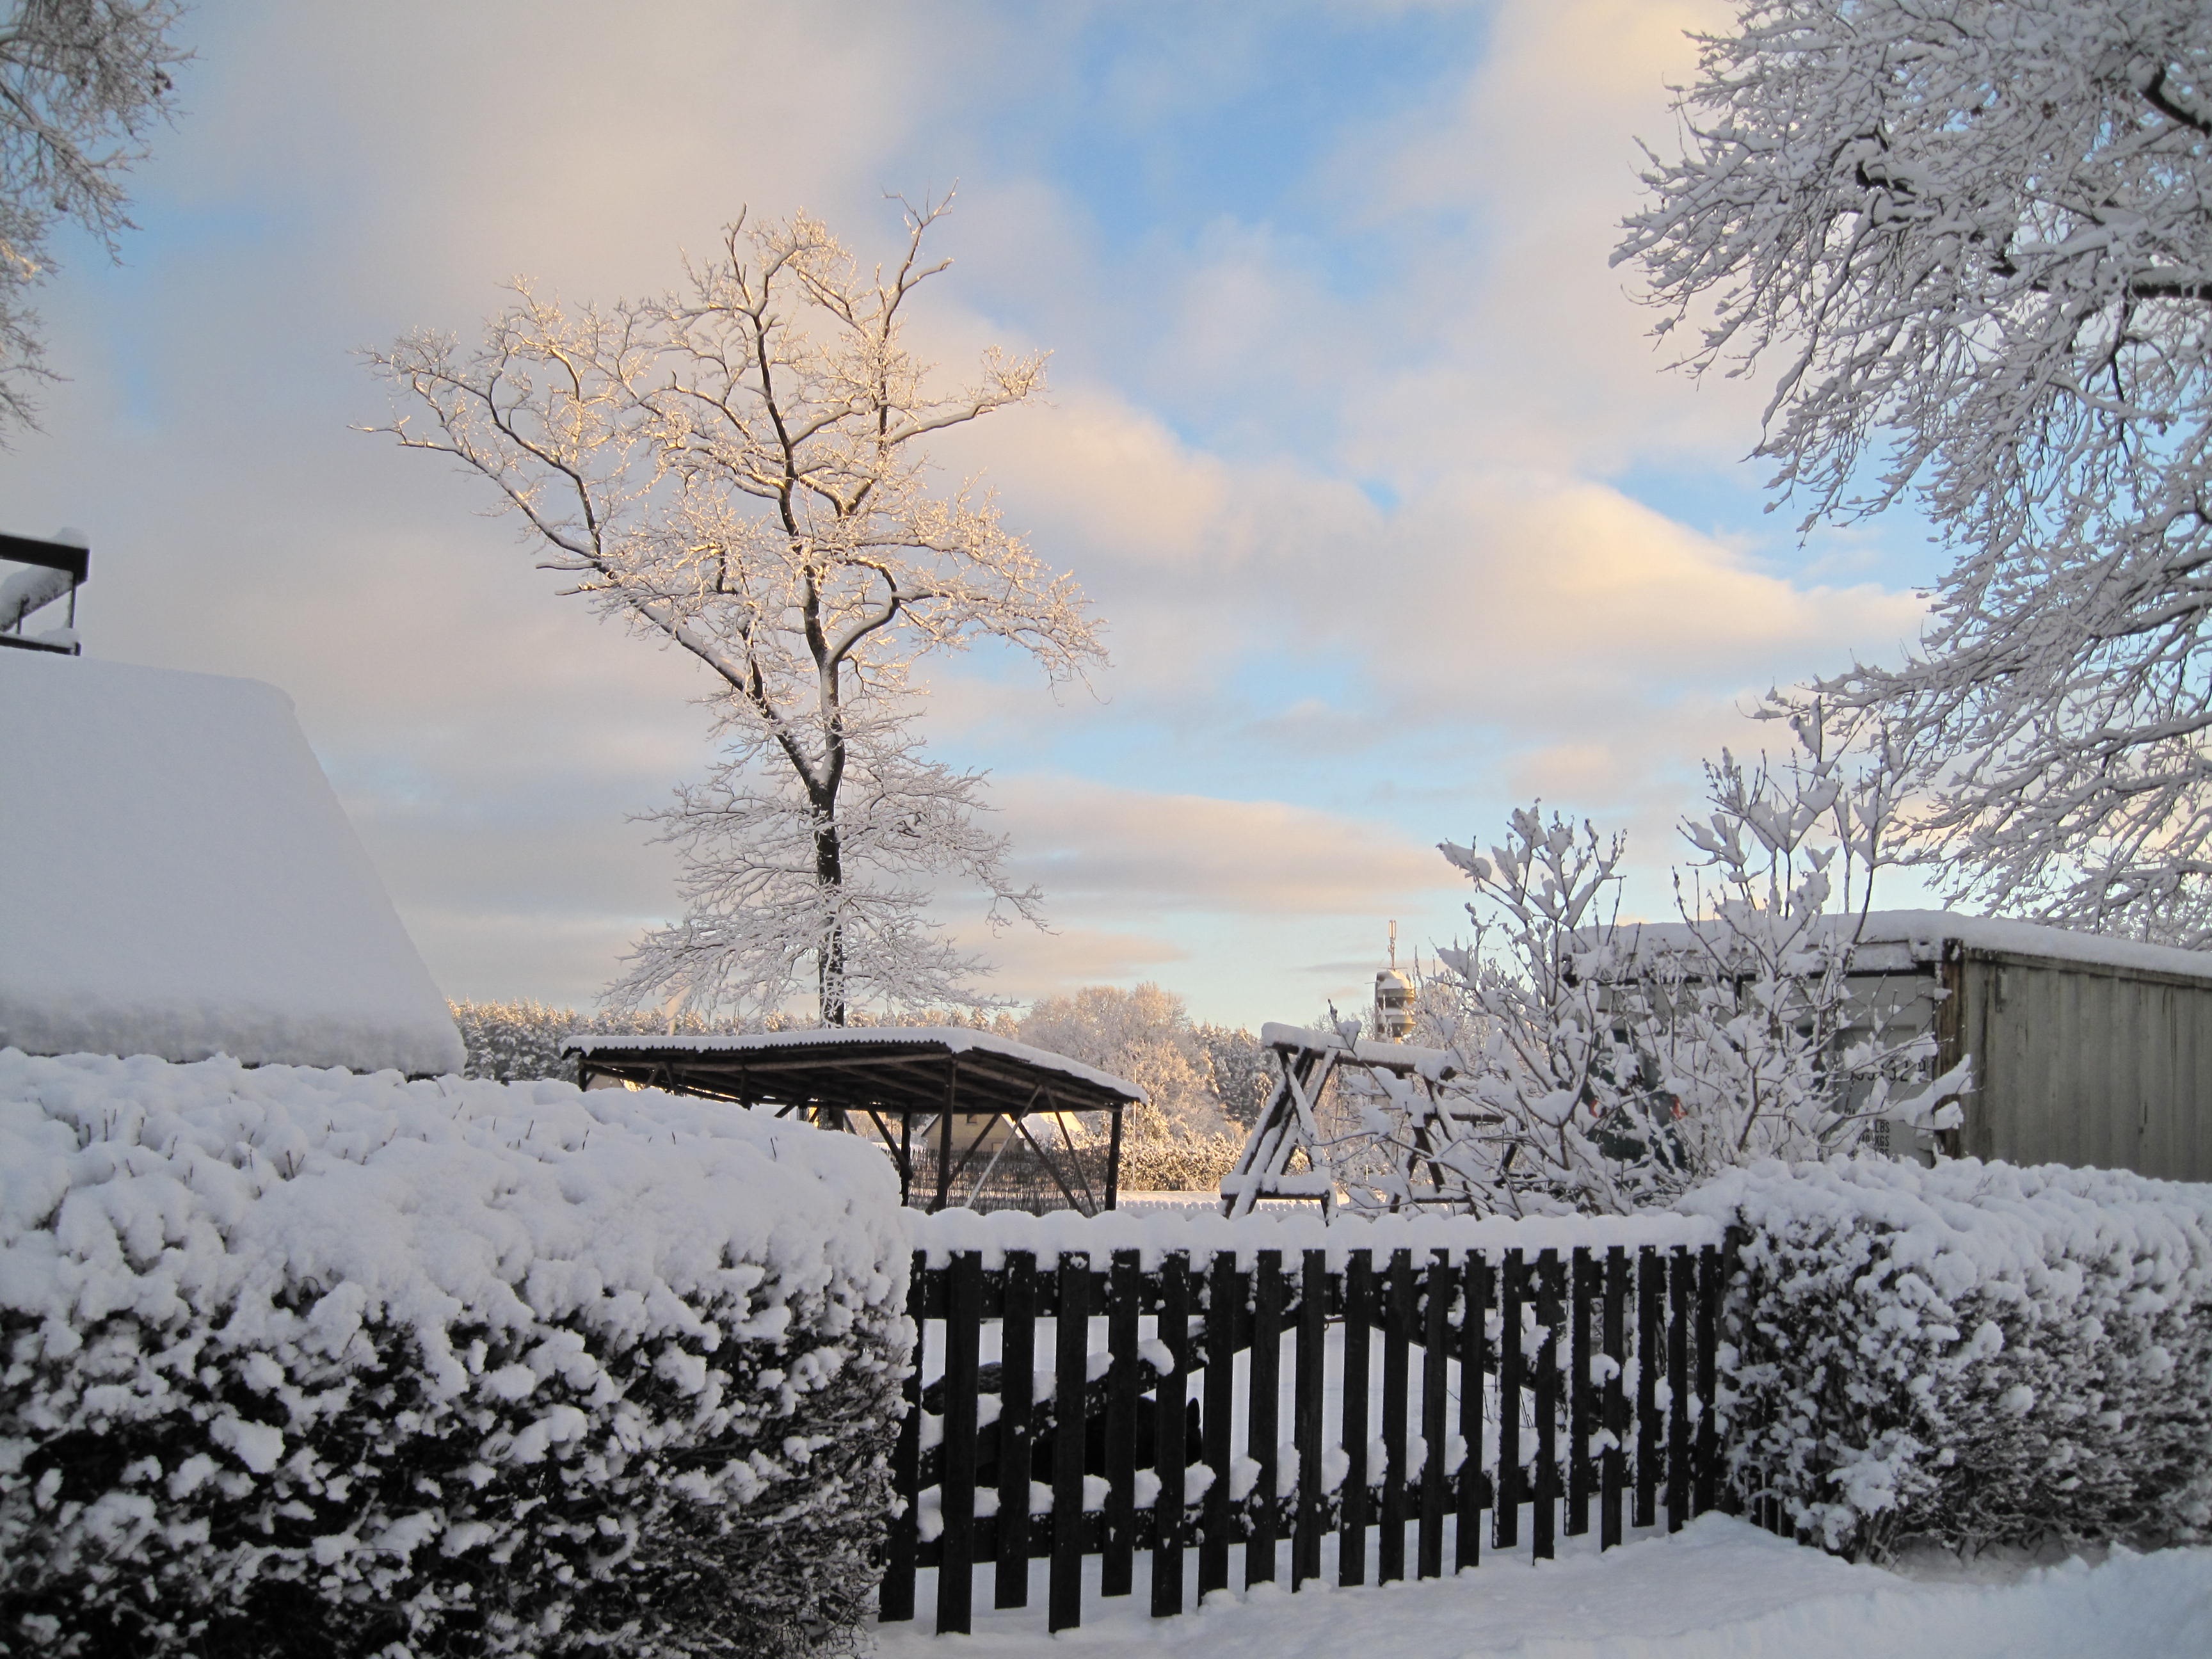
landscape, tree, nature, branch, snow, cold, winter, morning, flower, frost, ice, spring, weather, season, trees, december, freezing